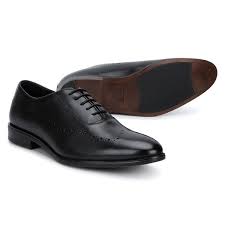
Label: Brogue